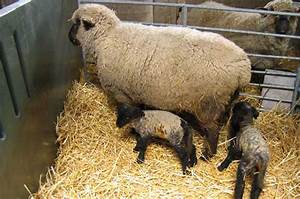
Label: pecora